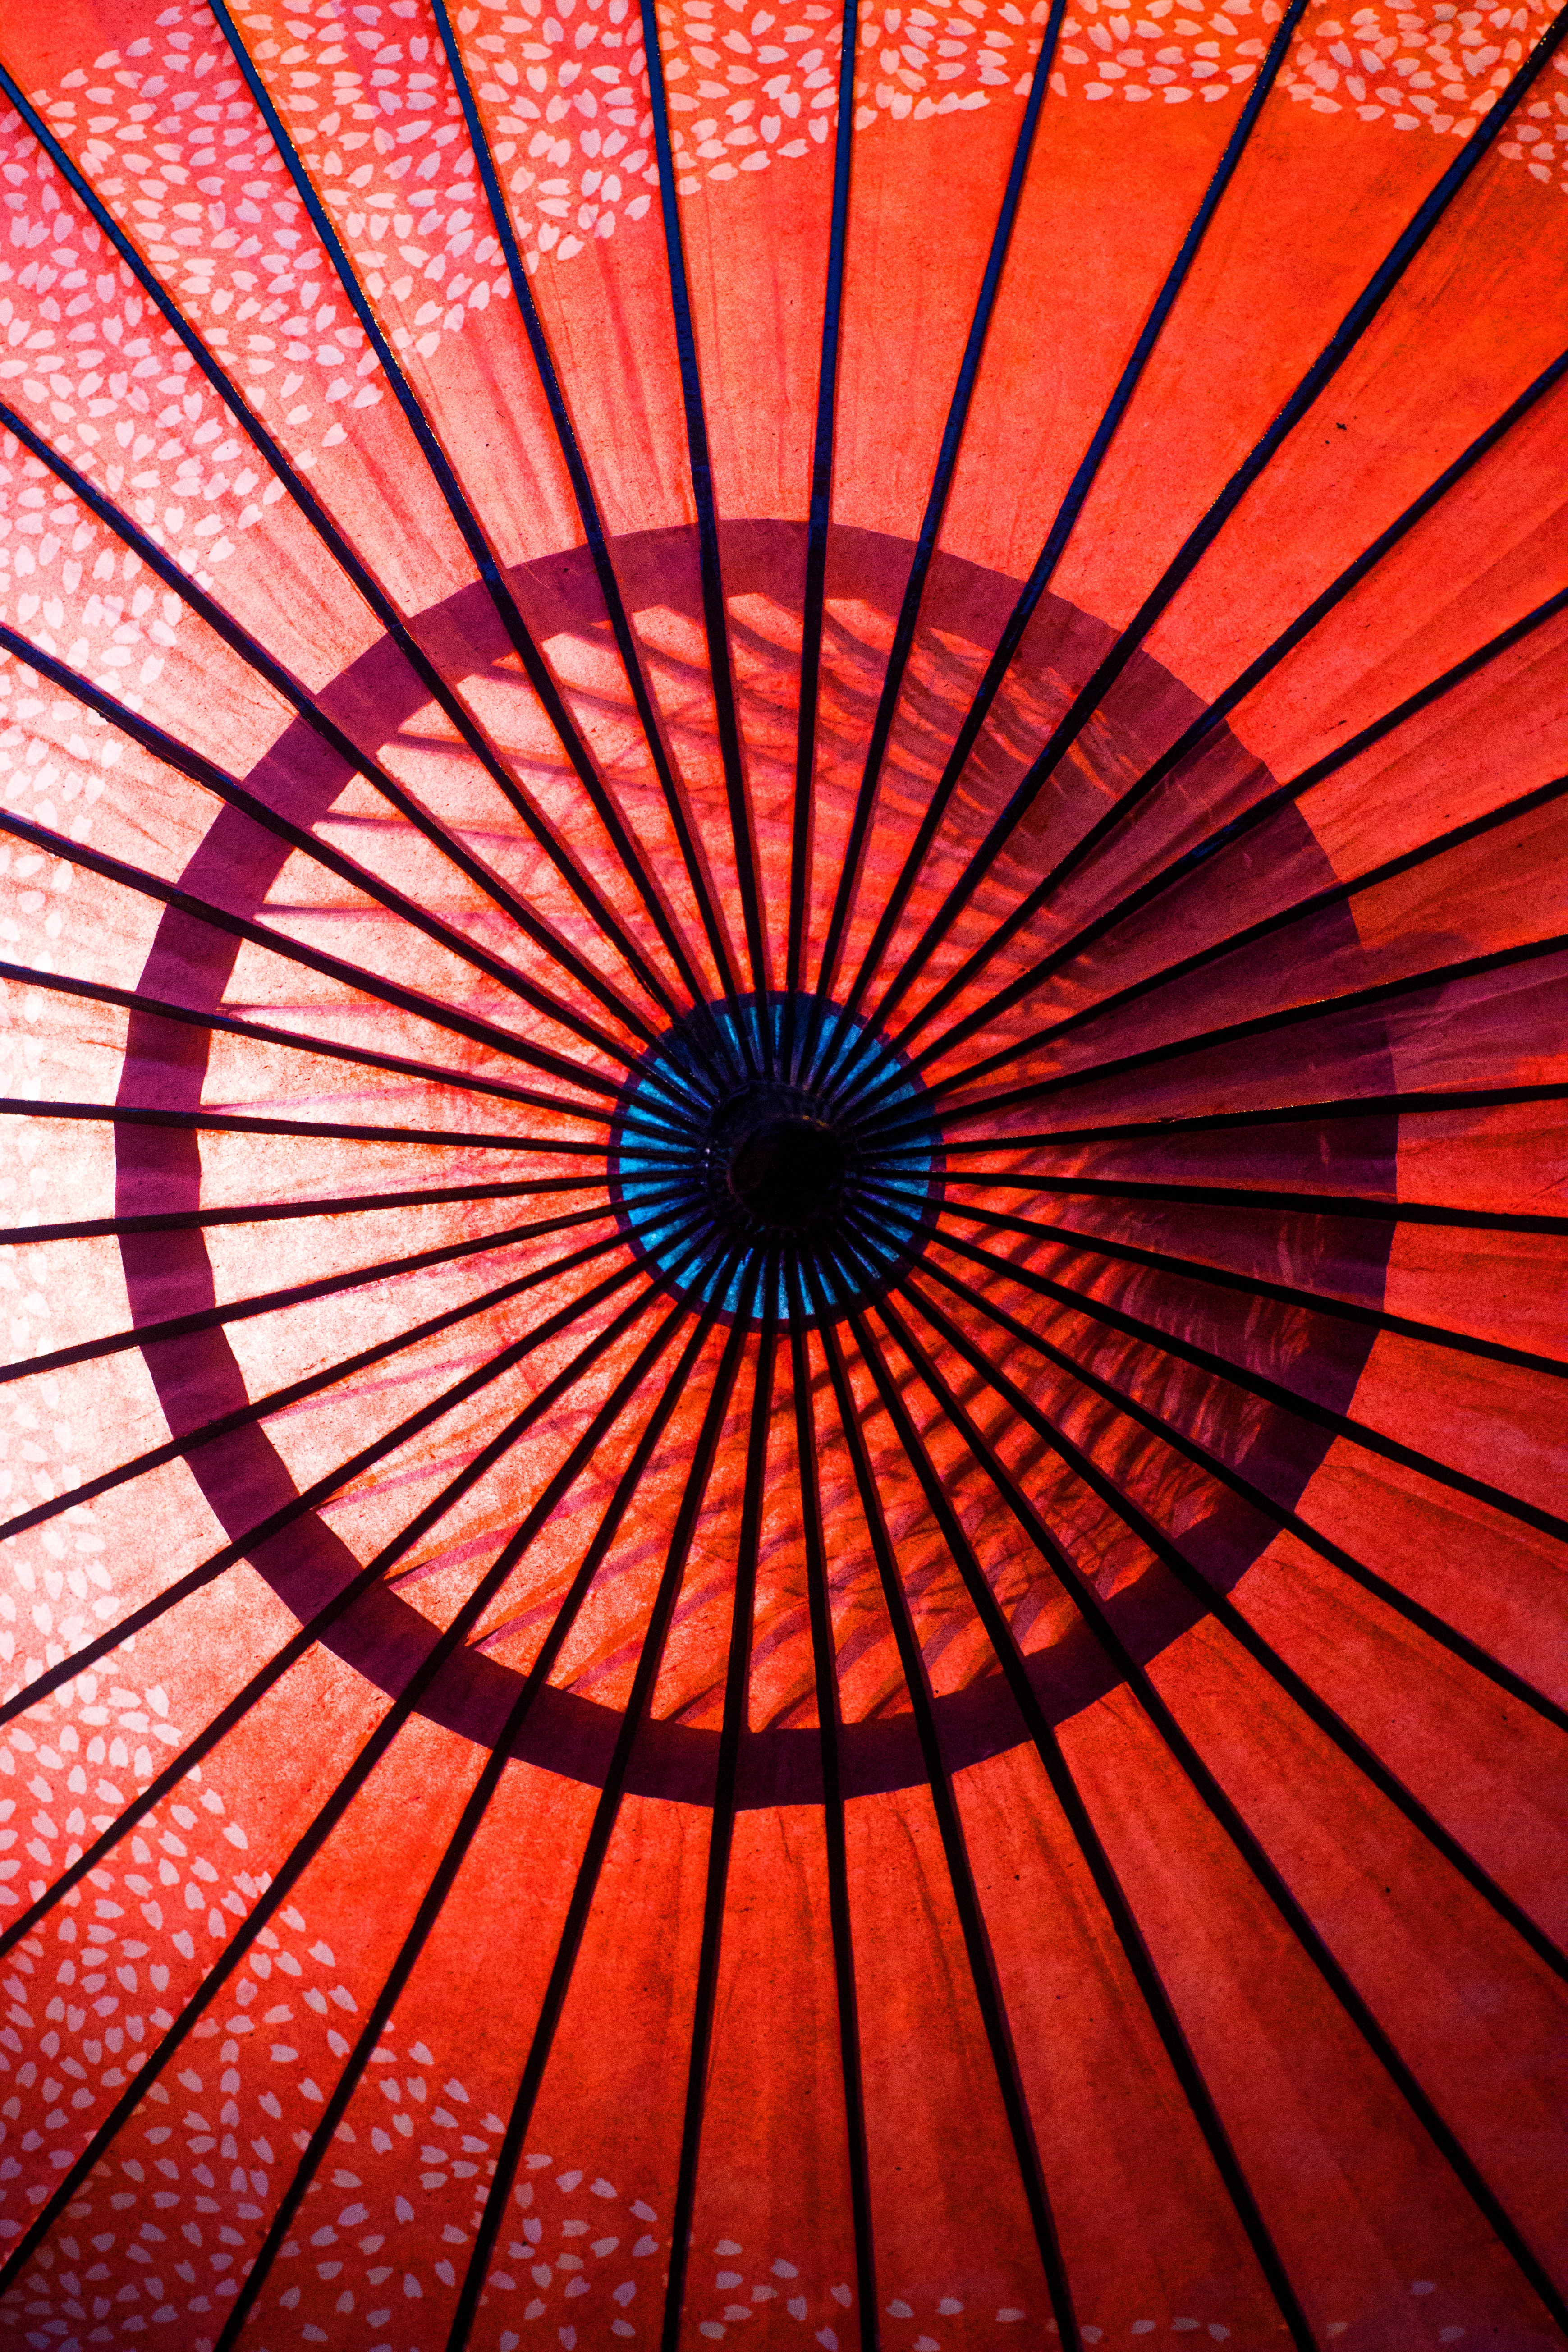
red, orange, circle, pattern, symmetry, umbrella